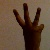
The image shows a hand gesture representing the number 6 in Indian Sign Language.